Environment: lab
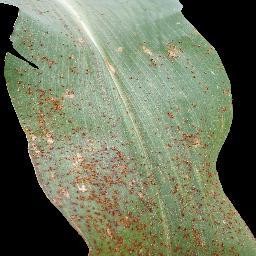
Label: common_rust